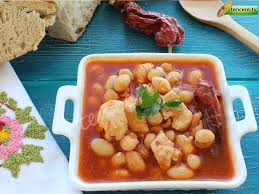
Yemek: kuru_fasulye